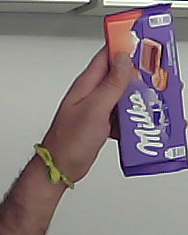
Product: milka_chocolate